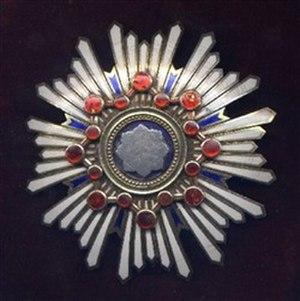
L'Ordre du Trésor sacré a été institué le 3 janvier 1888 par l'Empereur Meiji. Il récompense les personnes qui ont rendu des services distingués, tant civils que militaires, au pays. Il comportait à l'origine huit classes et était réservé aux hommes. Il fut étendu aux femmes le 22 mai 1919. Comme d'autres décorations japonaises, il a été remanié en 2003.
Nobutake Kondō, né le 25 septembre 1886 à Osaka et mort le 19 février 1953, est un amiral de la Marine impériale japonaise. Il a participé à la seconde guerre sino-japonaise, pendant laquelle il a commandé la 5ᵉ flotte de la Marine impériale japonaise. Pendant la guerre du Pacifique, à la tête de la 2ᵉ Flotte, il a eu un rôle très important pendant l'offensive japonaise de décembre 1941 à avril 1942, à la bataille de Midway, à la bataille de Guadalcanal, à la campagne de Nouvelle-Guinée, à la campagne des îles Salomon, ne le cédant qu'à l'amiral Yamamoto. Promu amiral fin avril 1943, il est nommé, en décembre 1943, Commandant-en-Chef de la Flotte de la Zone de Chine par le Conseil de guerre suprême, poste qu'il occupera jusqu'en mai 1945.
Tamon Yamaguchi, né le 17 août 1892 à Koishikawa et mort le 5 juin 1942 au combat près des îles Midway, a été un amiral de la Marine impériale japonaise.